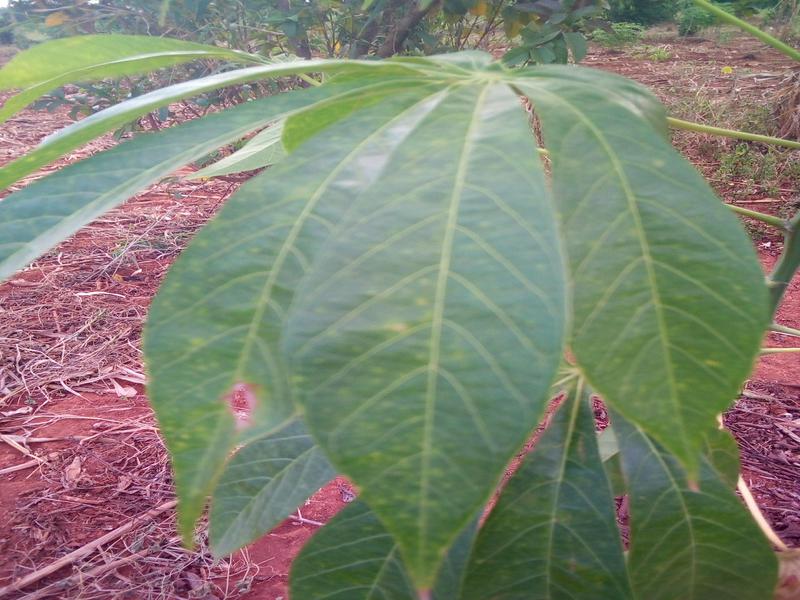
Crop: cassava
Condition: healthy